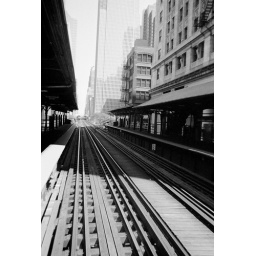
I liked it in black in white too. Nikon film